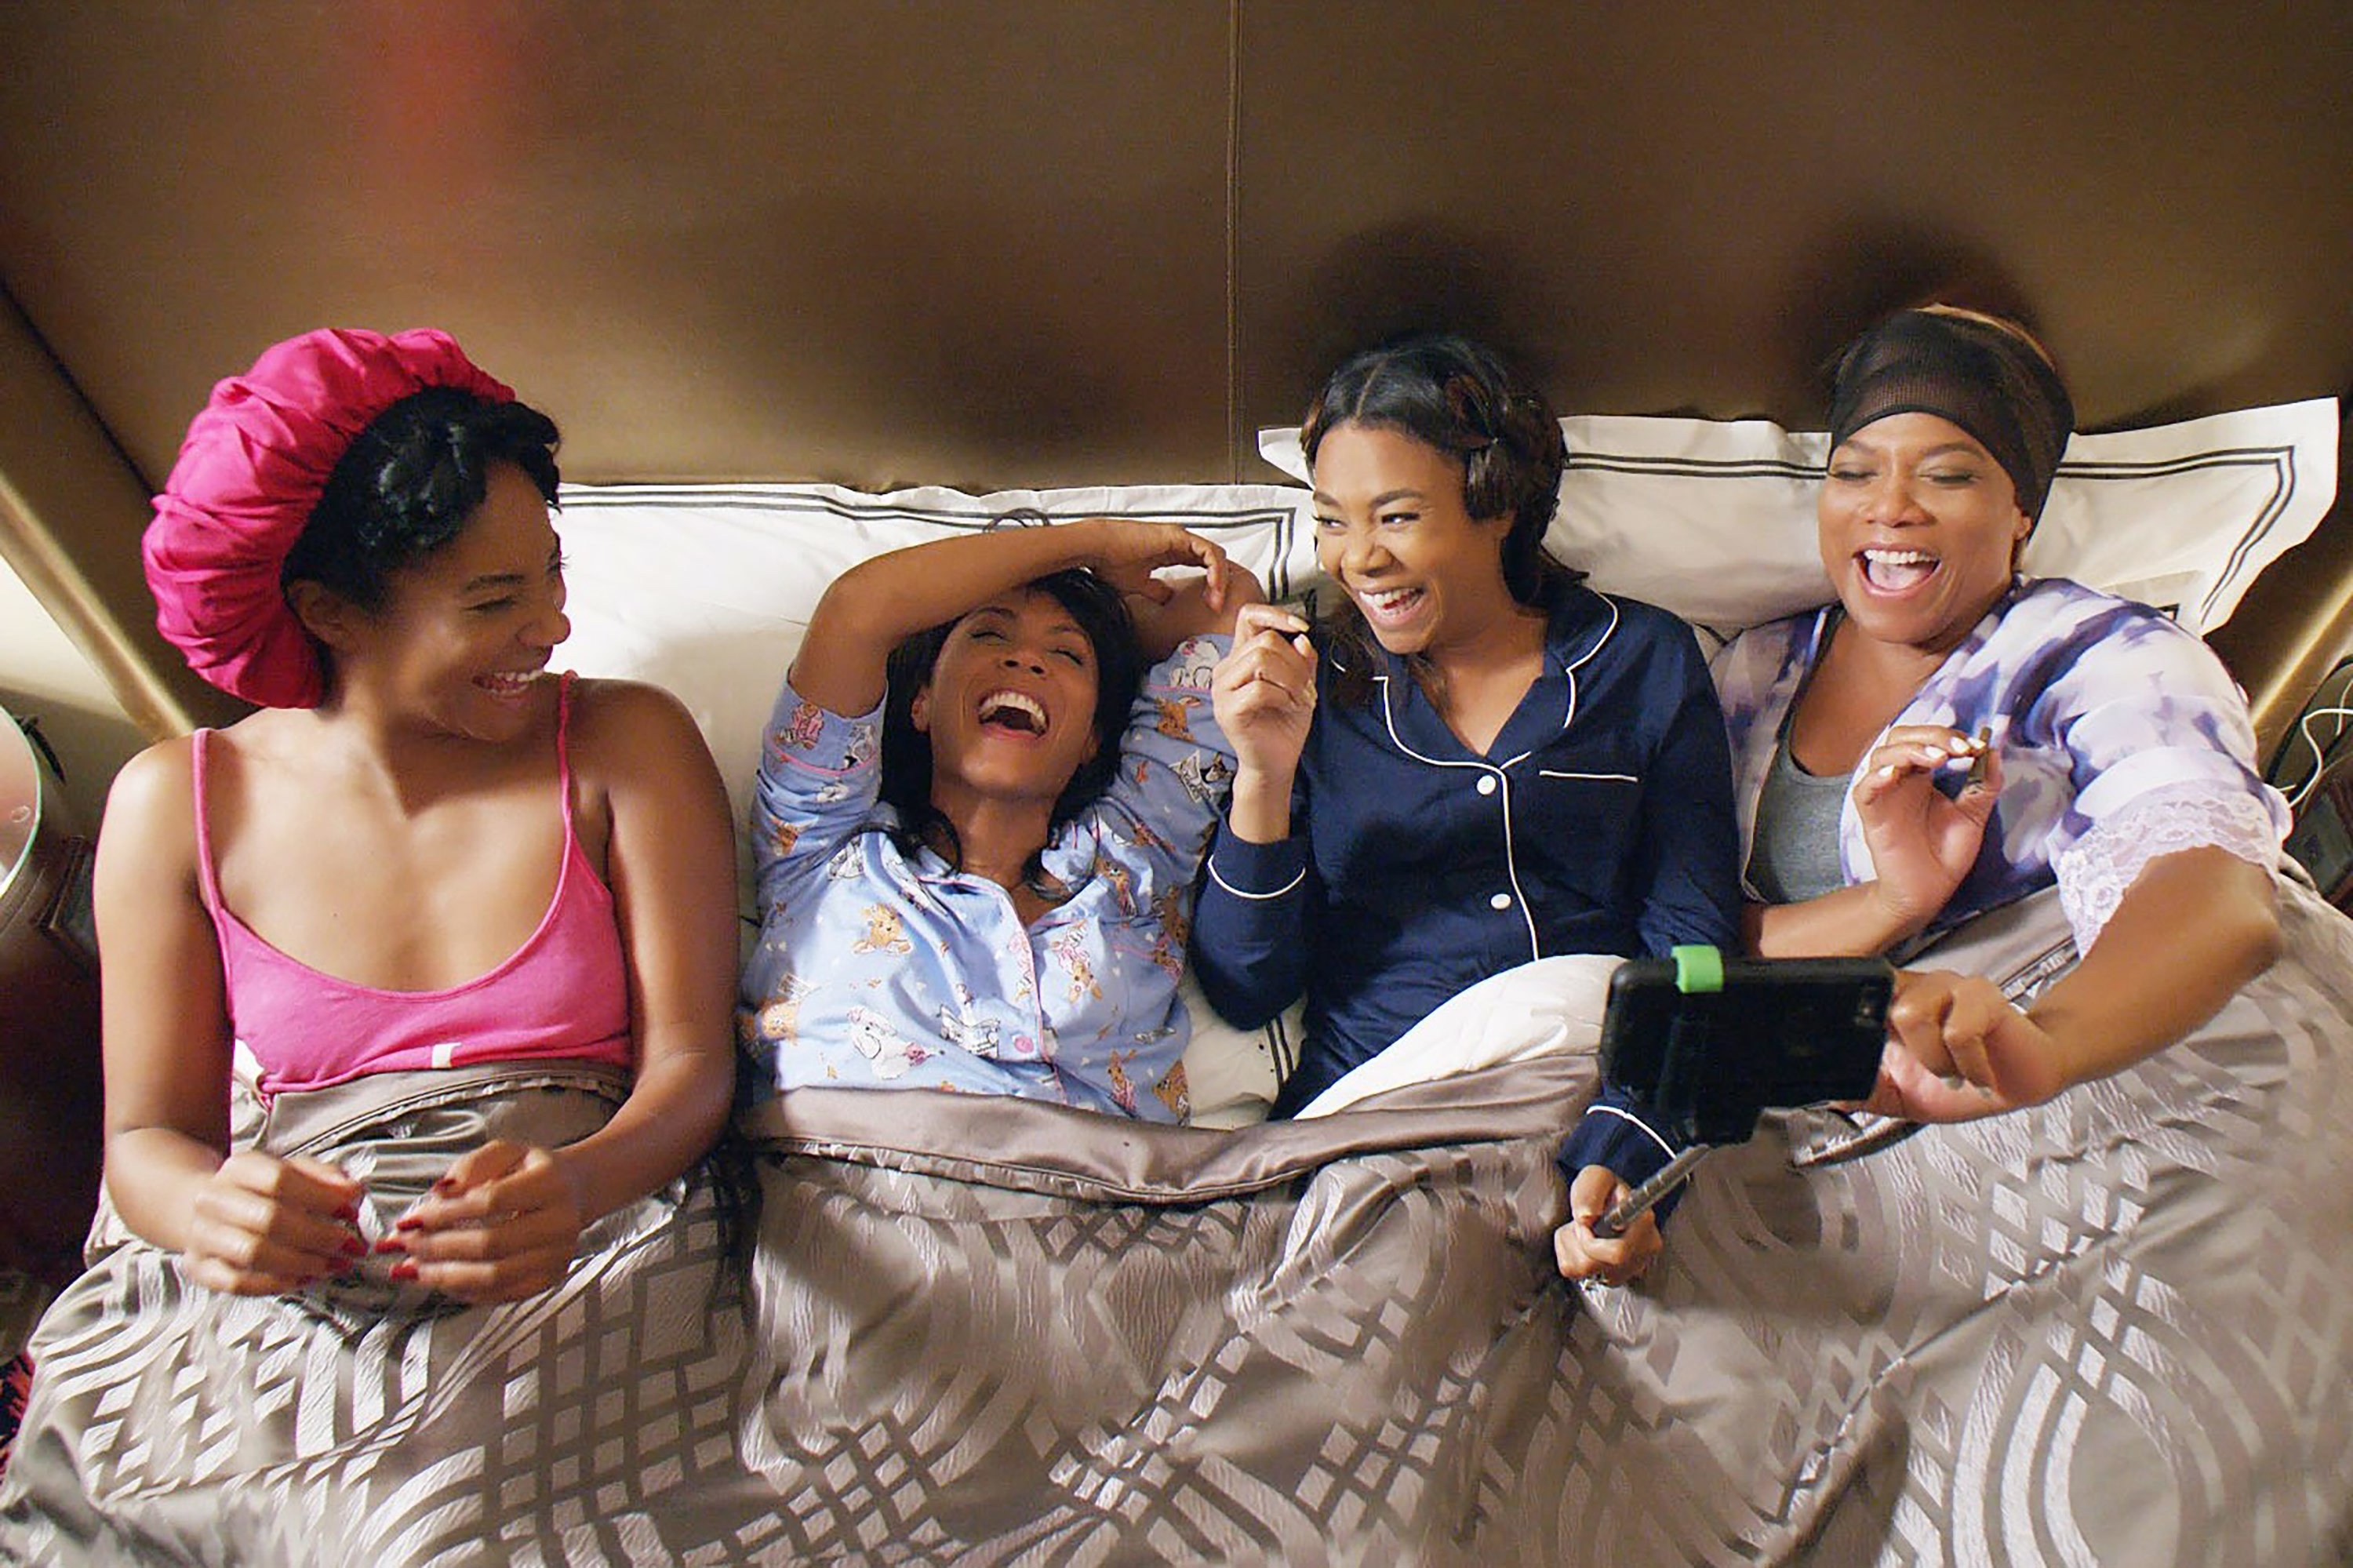
Gender: women